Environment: real
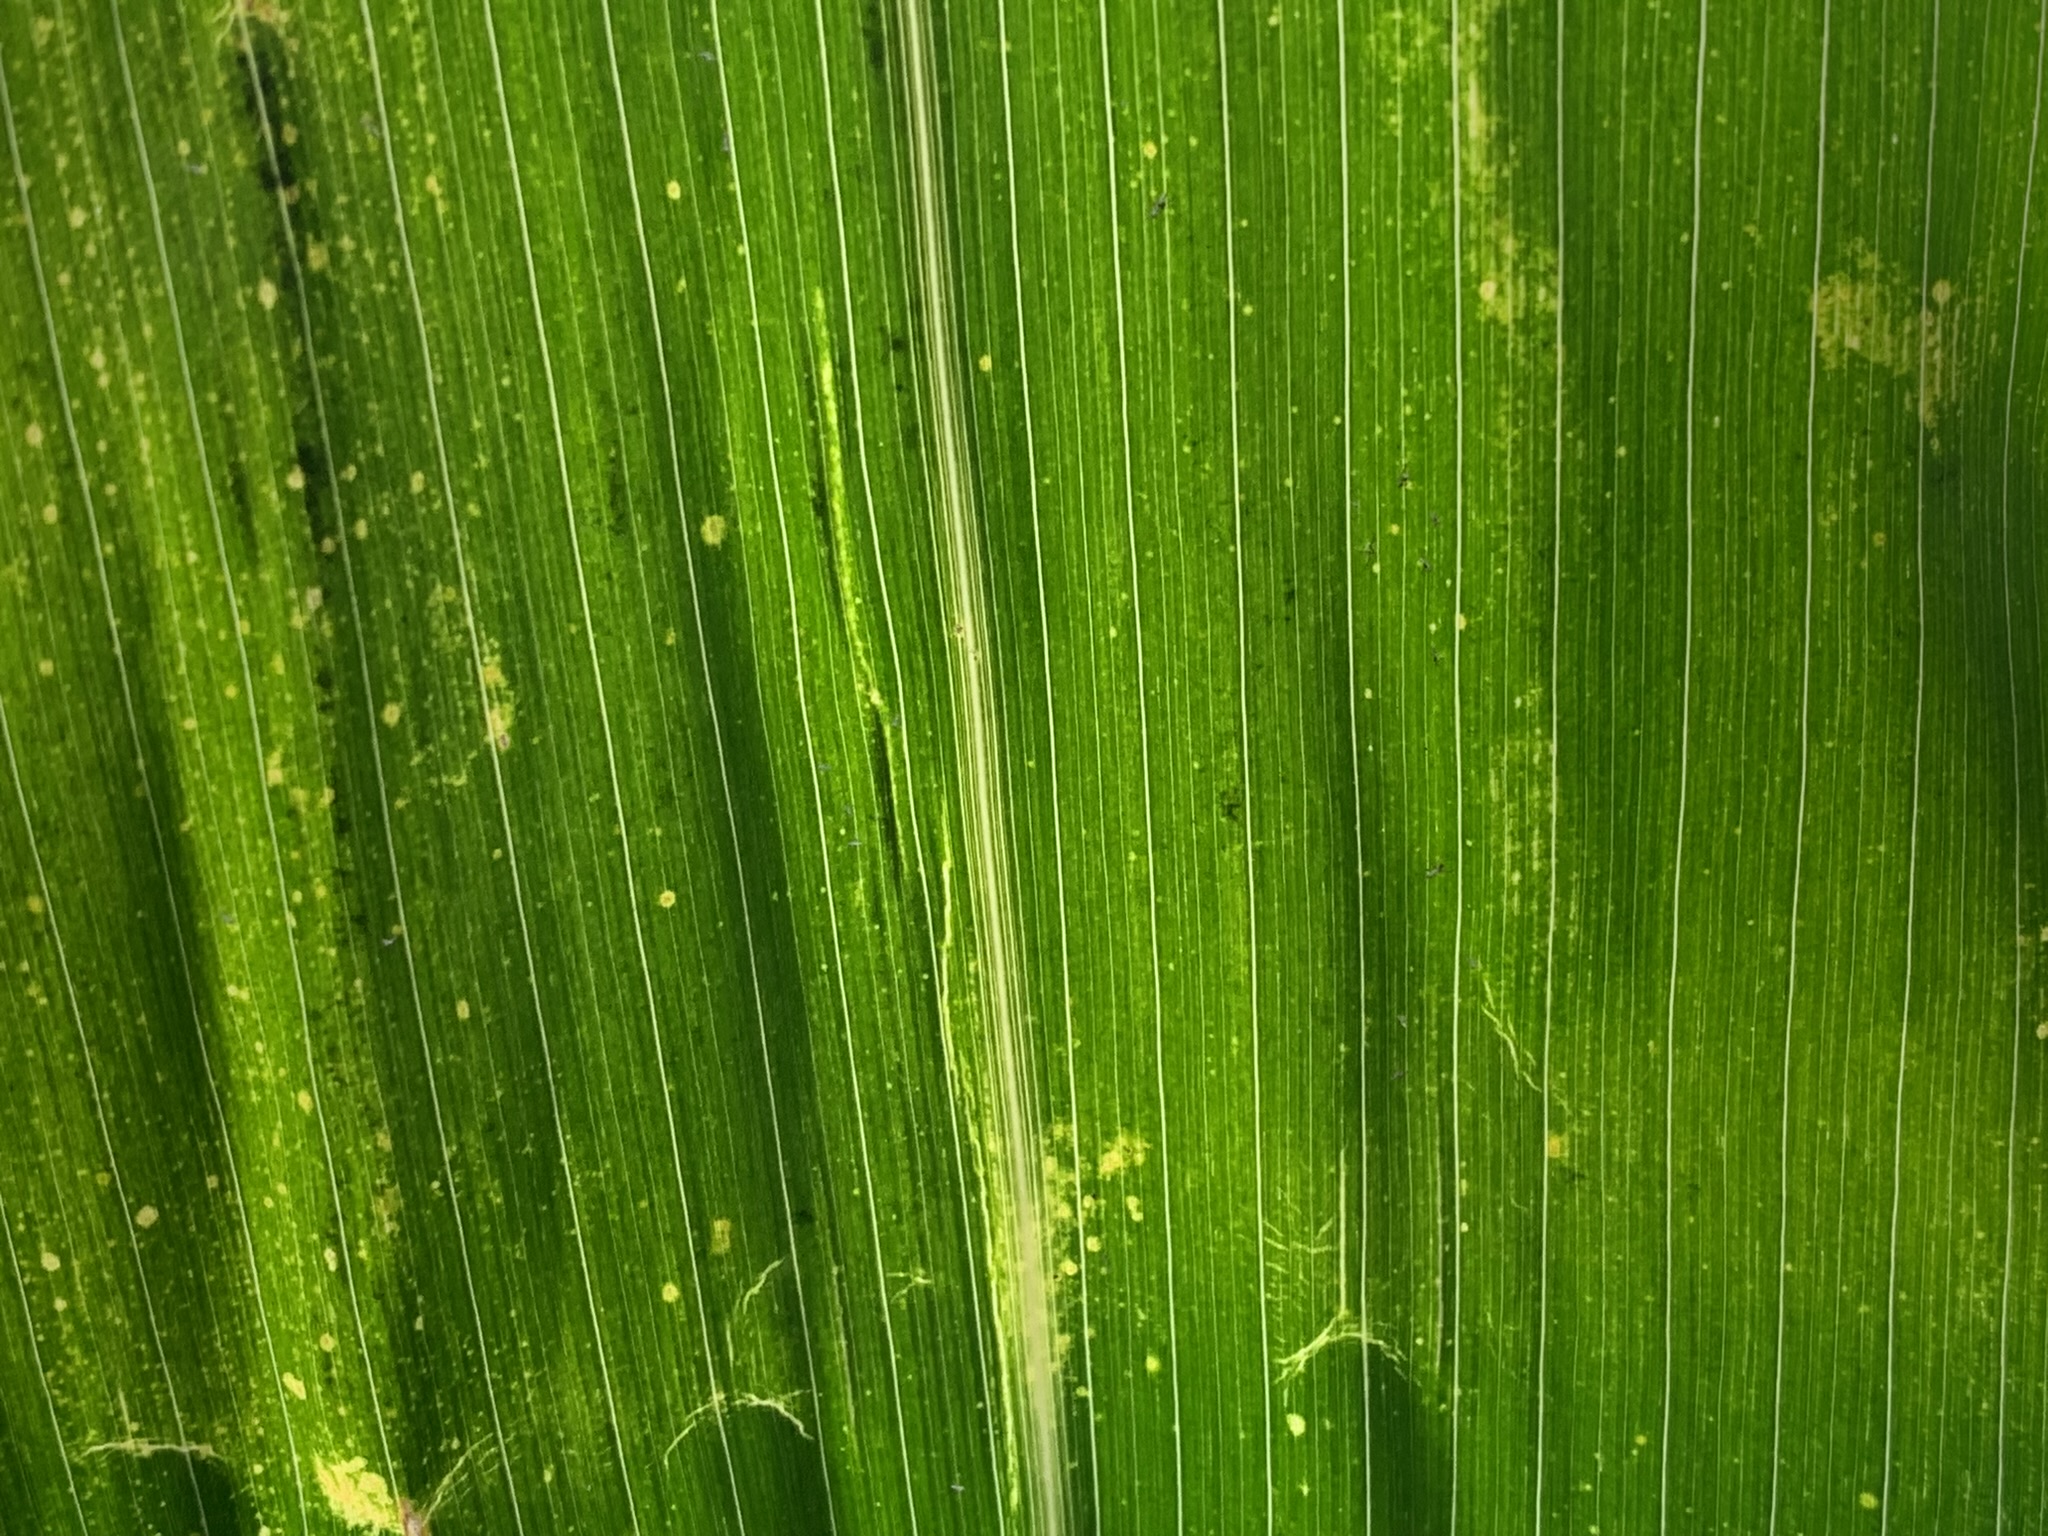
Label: lethal_necrosis